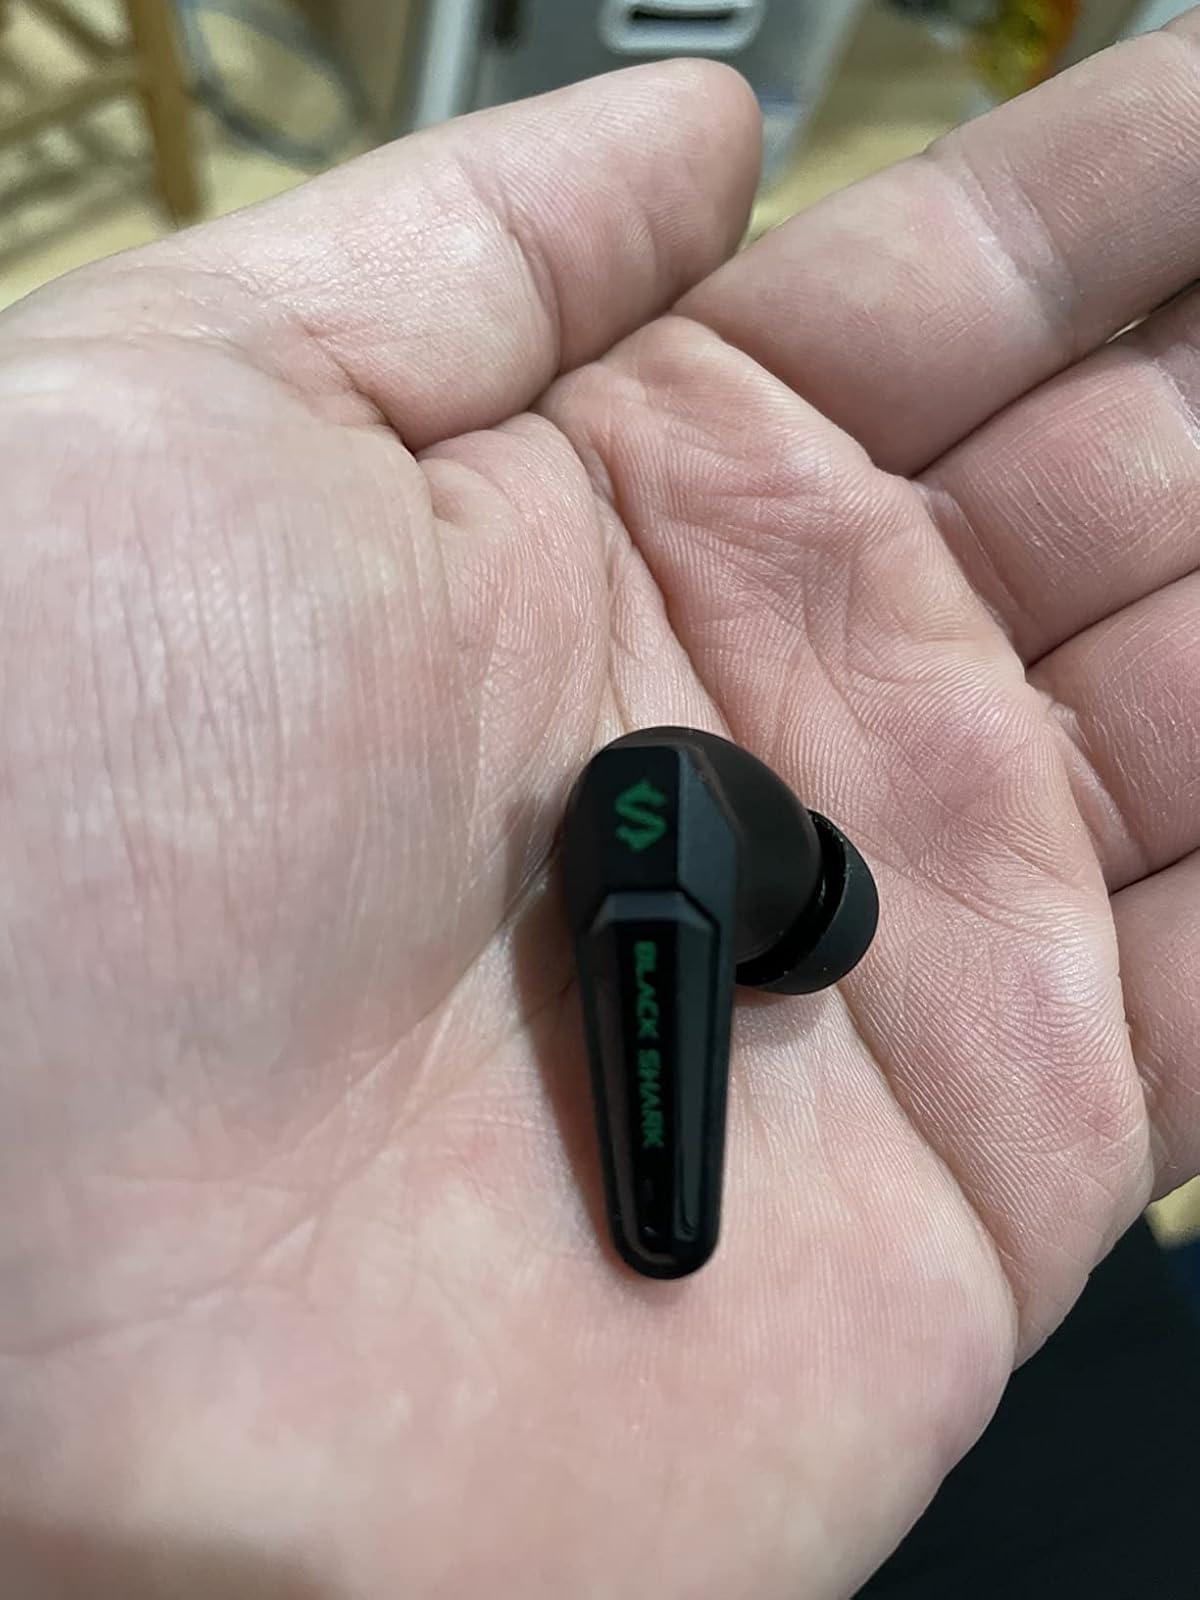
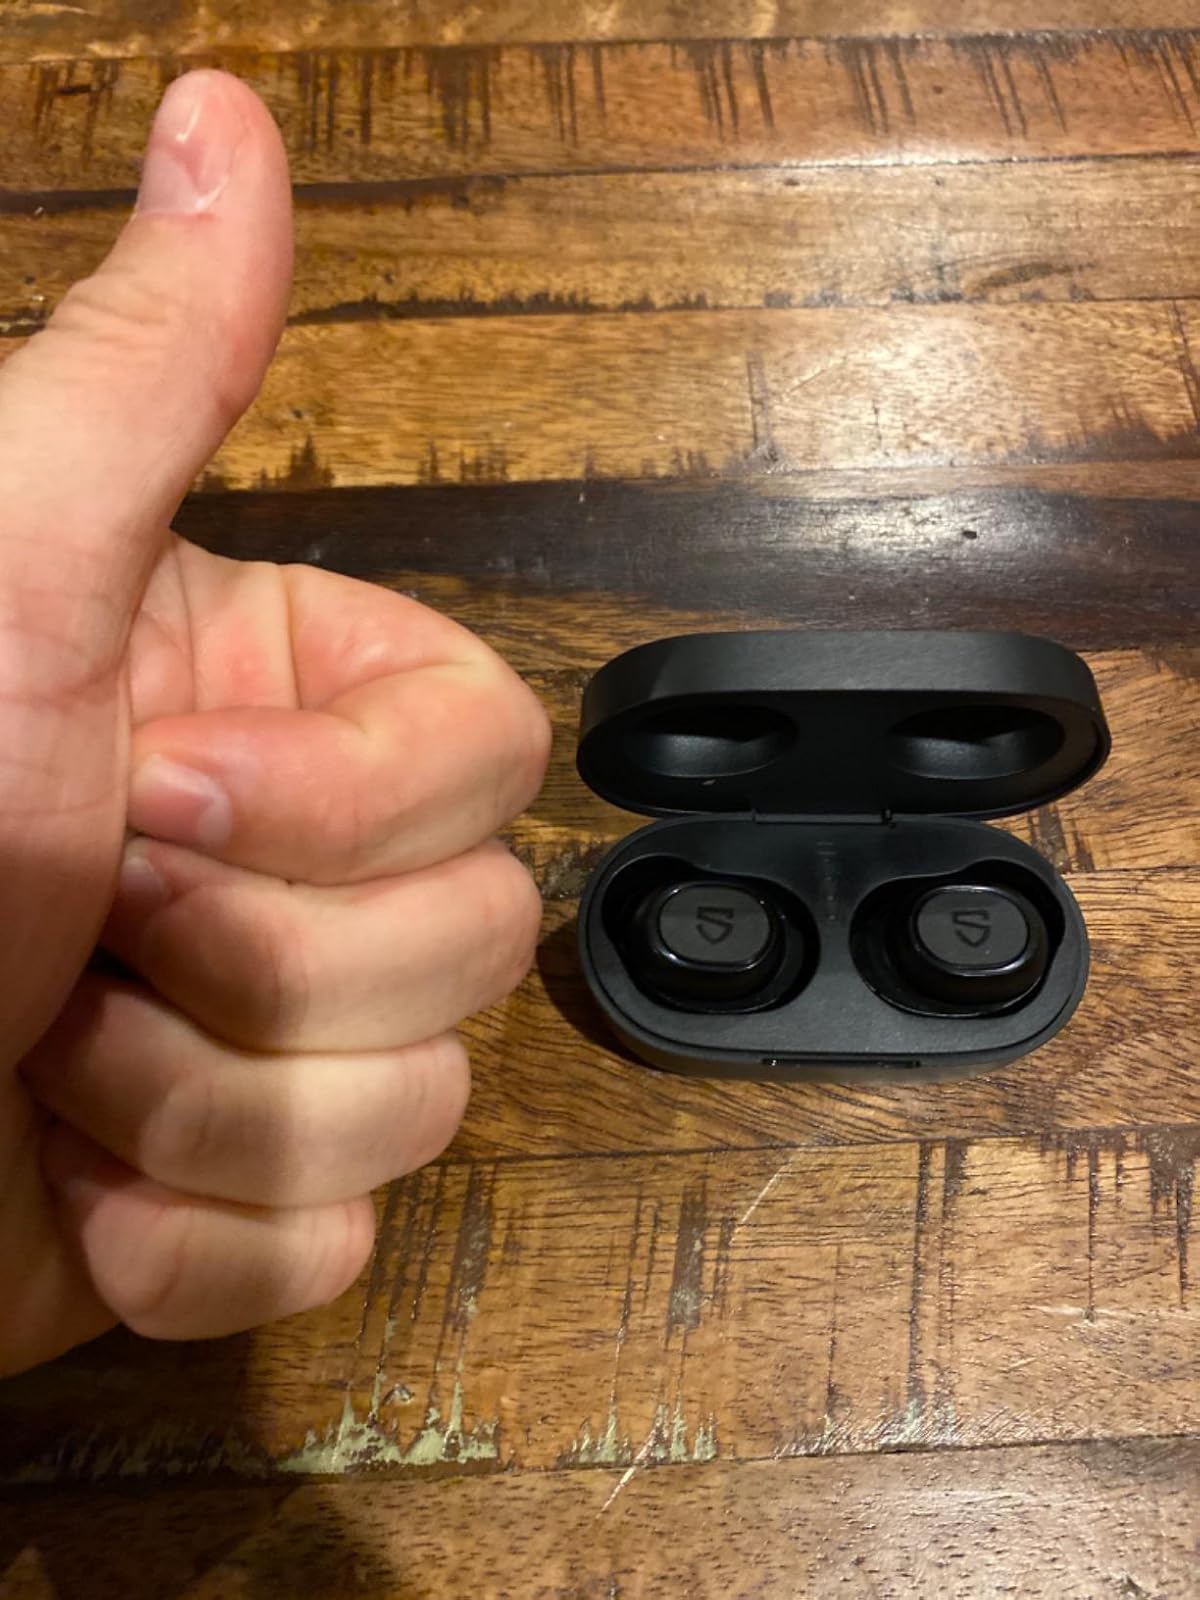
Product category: earbuds
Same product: no